Annette Humpe

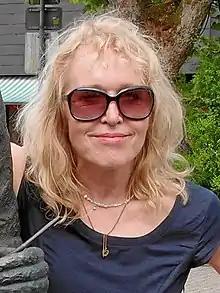
Humpe in 2011

Annette Humpe (born 28 October 1950) is a German singer, songwriter, and record producer. Her band Ideal was one of the most important and seminal representatives of the Neue Deutsche Welle. In 2004, she returned as a singer with the project Ich + Ich after a longer break.